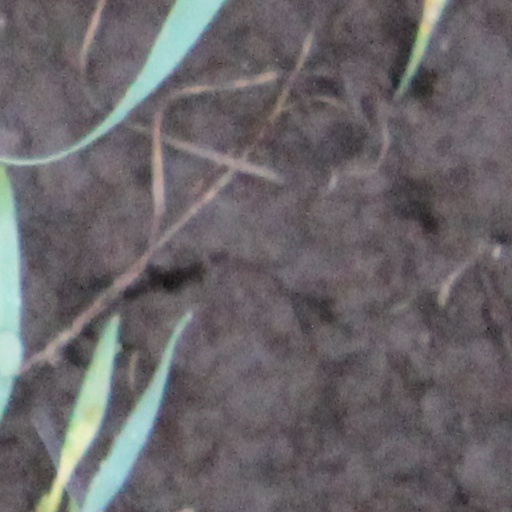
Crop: wheat